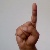
The image shows a hand gesture representing the letter 'D' in Indian Sign Language.